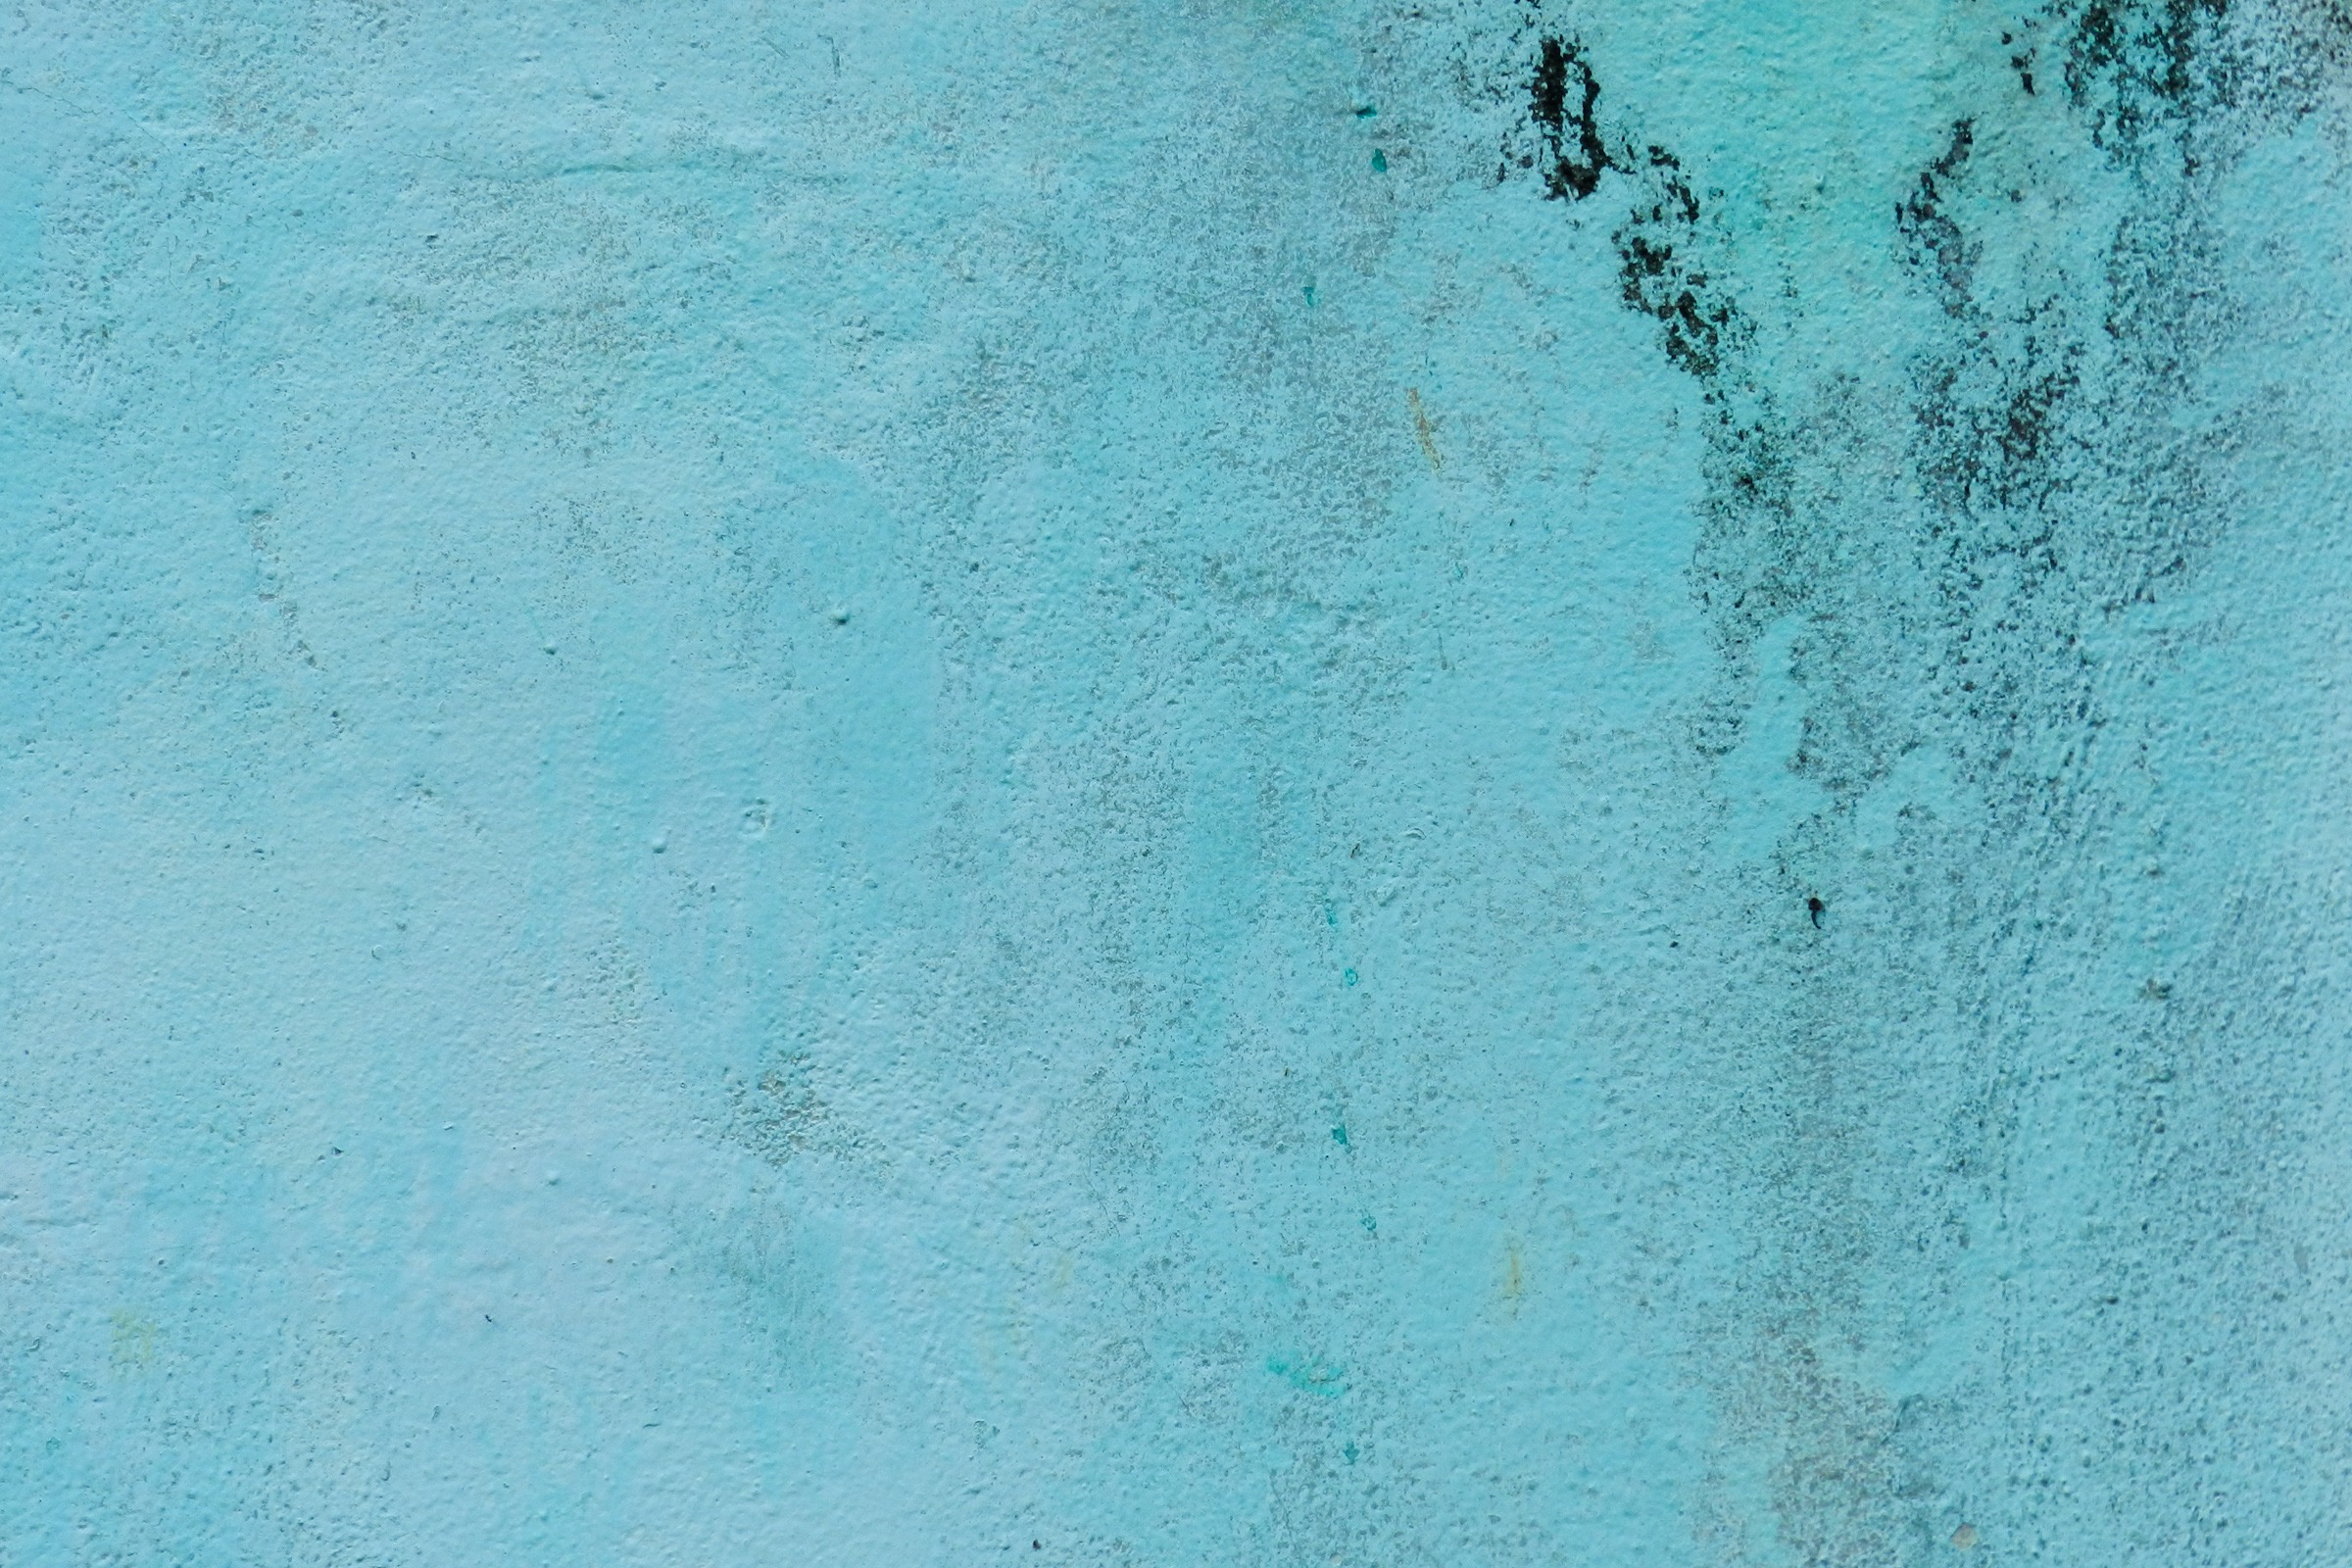
abstract, texture, floor, wall, line, green, blue, concrete, background, aqua, aged, light blue